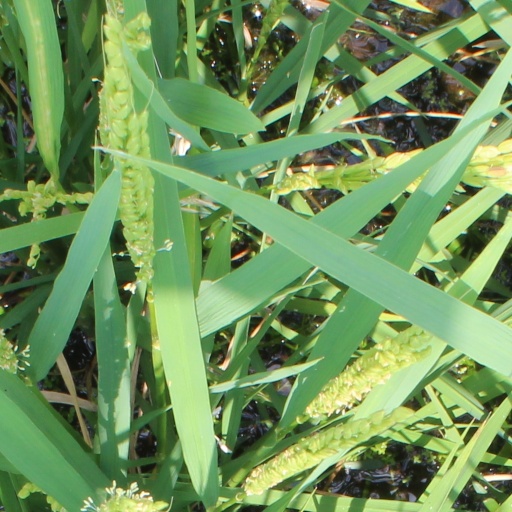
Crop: rice